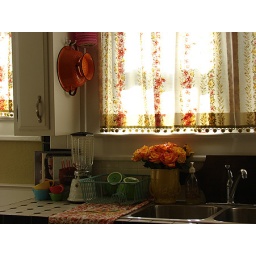
kitchen top in old house